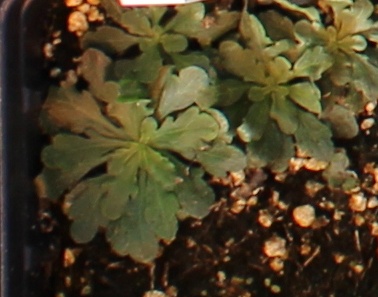
Label: Horseweed